White Oak Ridge-Terrapin Mountain

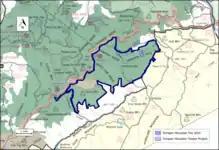
Boundary for the White Oak Ridge-Terrapin Mountain wildland as identified by the Wilderness Society

The area is located in the Appalachian Mountains of Southwestern Virginia about 10 miles south of Glasgow, Virginia. The area is bounded by the Blue Ridge Parkway on the northwest and Va 602 (Hunting Camp Creek Road) on the east. Good access is gained from Va 602.